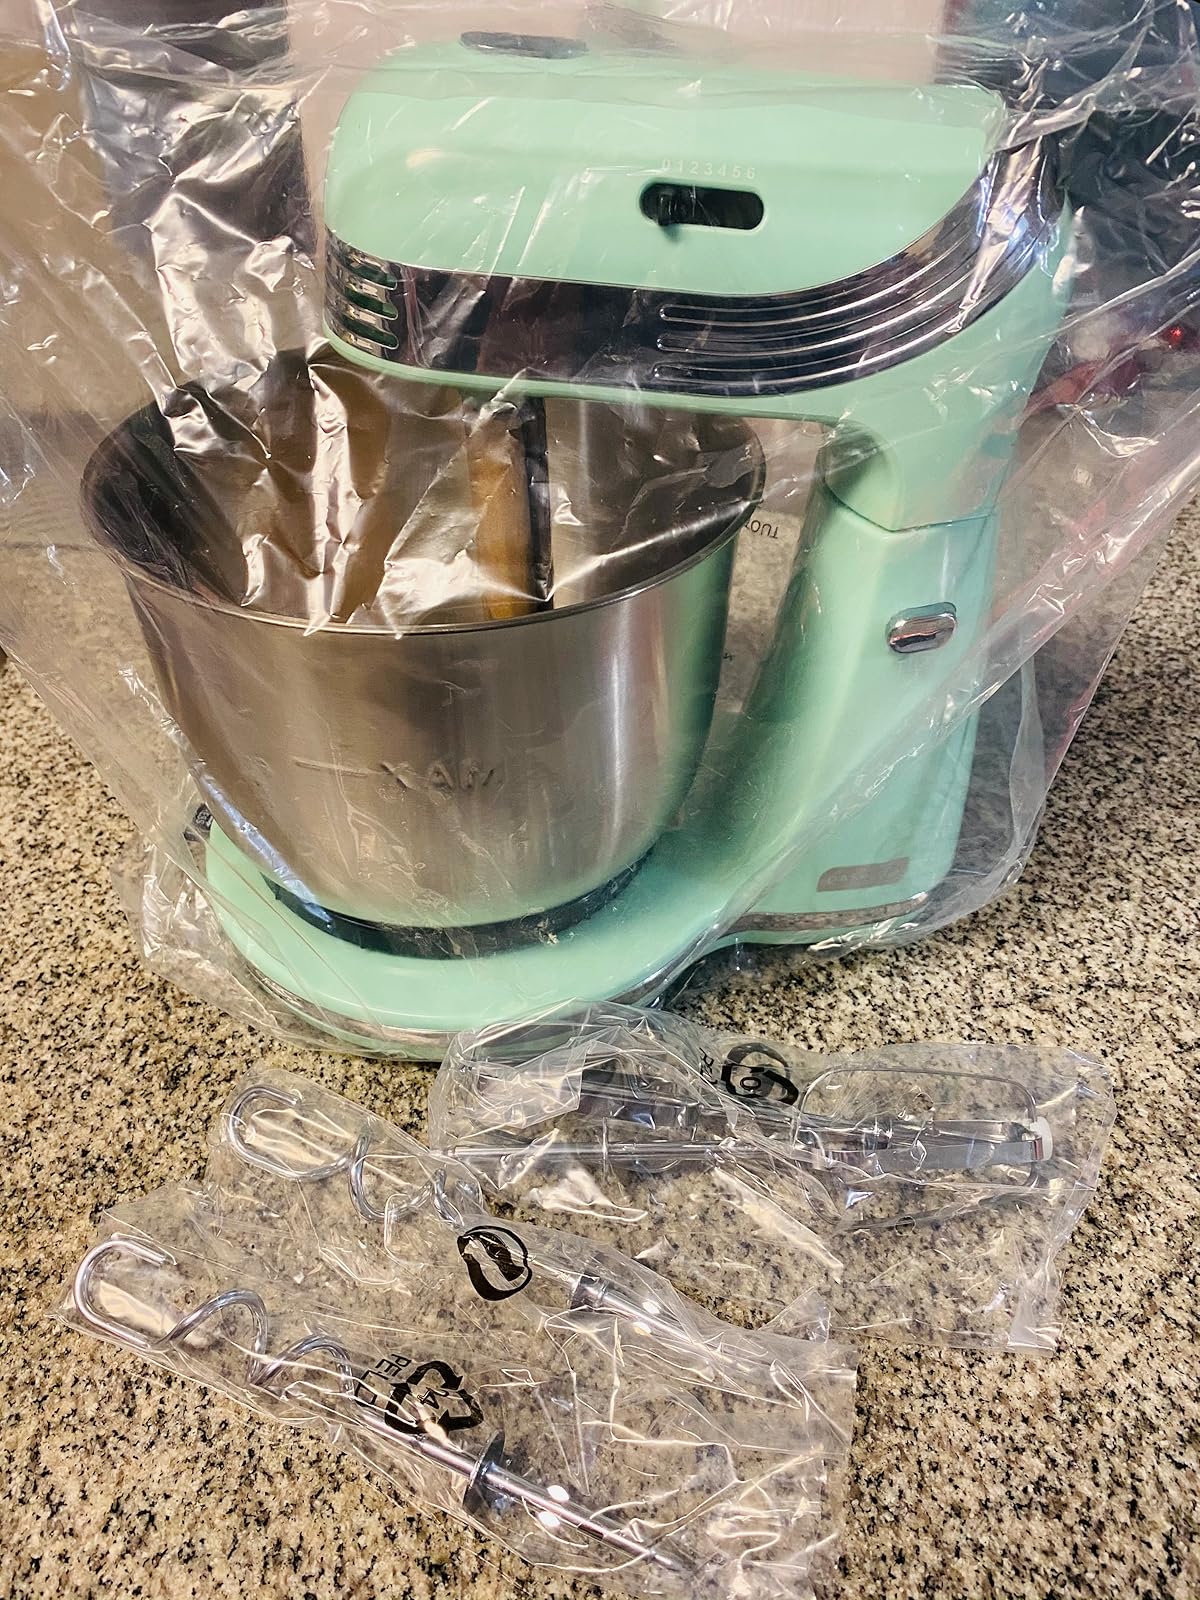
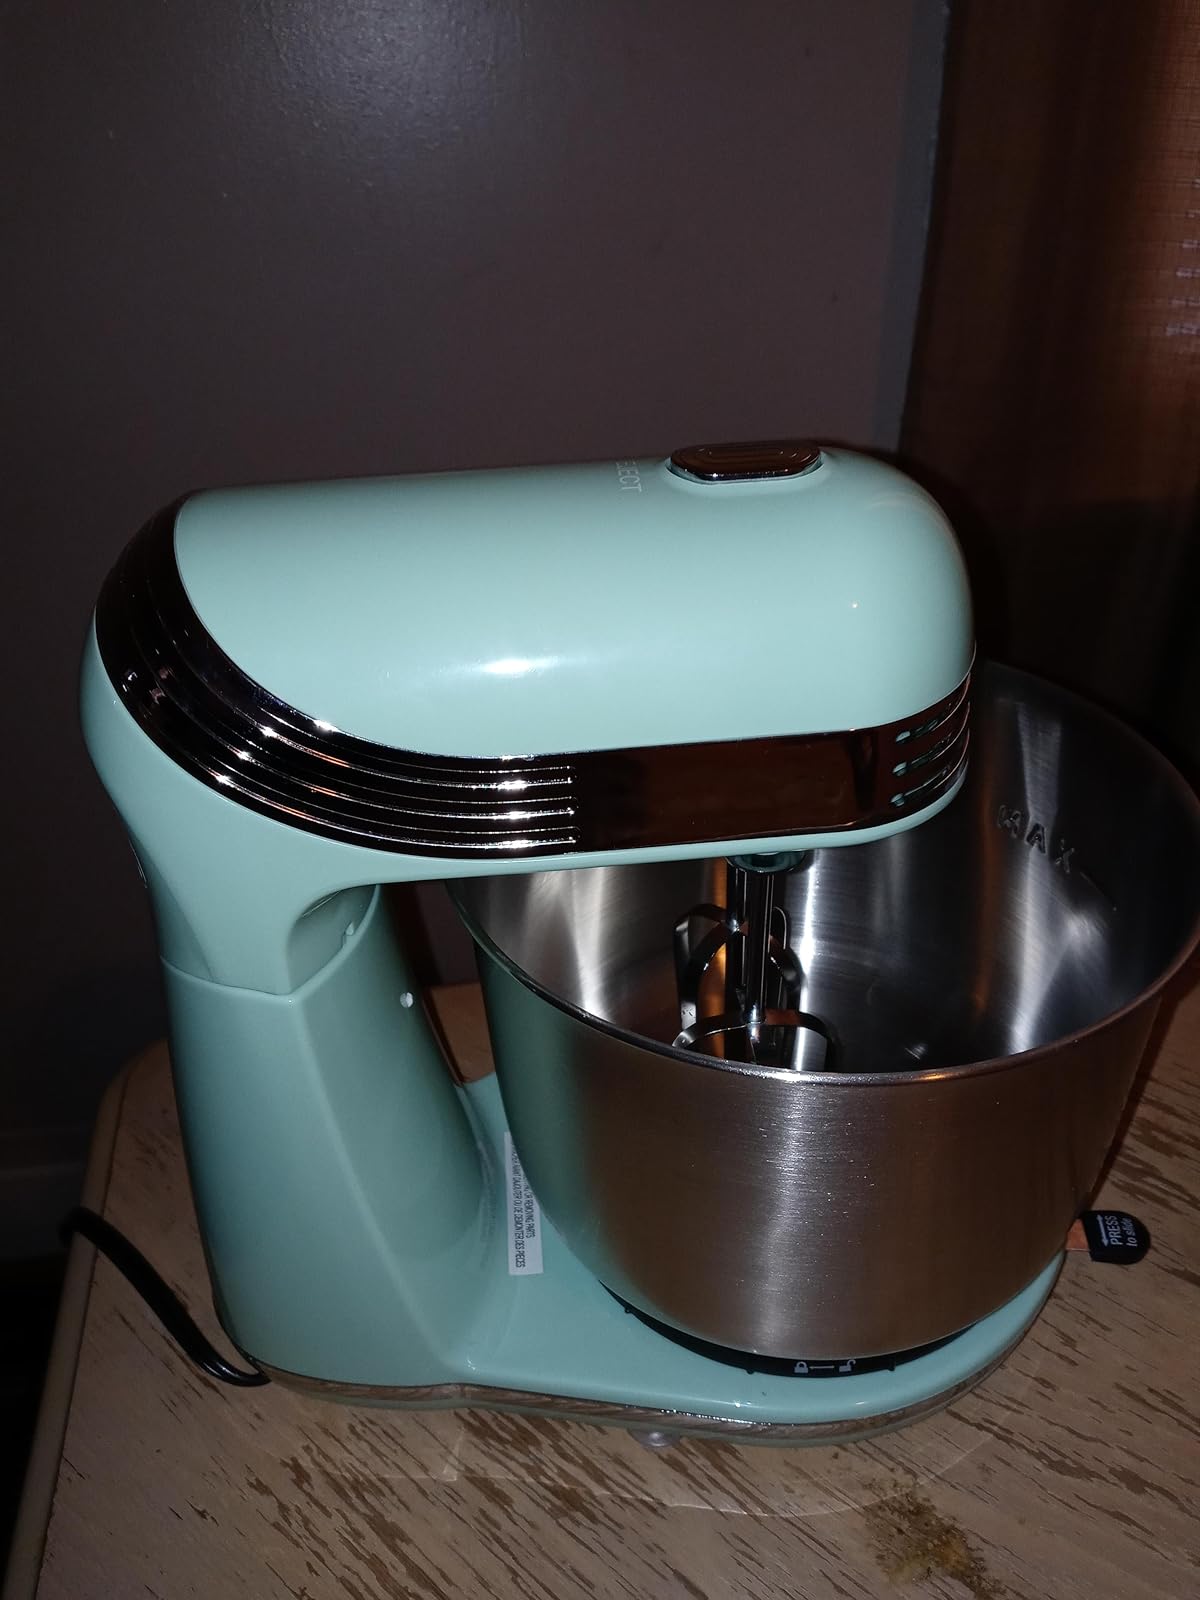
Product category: items_mixer
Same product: yes